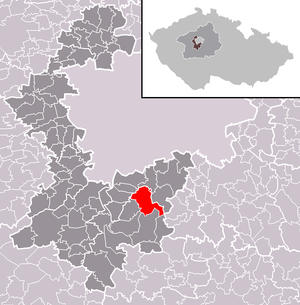
Libeř est une commune du district de Prague-Ouest, dans la région de Bohême-Centrale, en République tchèque. Sa population s'élevait à 1 469 habitants en 2020.